Gaddam Padmaja Reddy

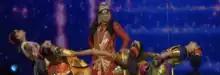
Reddy performing "Kakatiyam" in 2018 in the character of Rudrama Devi

Reddy said in an interview that she wanted to develop a classical dance form that is based culture of Telangana. She developed "Kakatiyam", a two-part Kuchipudi classical visual dance form based on the history and themes of Ramappa Temple, sculpture and dance forms during the period of Kakatiya dynasty. She said the dance concept was based on her research on the Ramappa Temple, Thousand Pillar Temple and Warangal Fort in formatting the dance form. According to her, it is based on "Nritta Ratnavali" – a book written by Jayapa Senani, a military commander of the Kakatiyas, documenting the dance forms of 13th century.